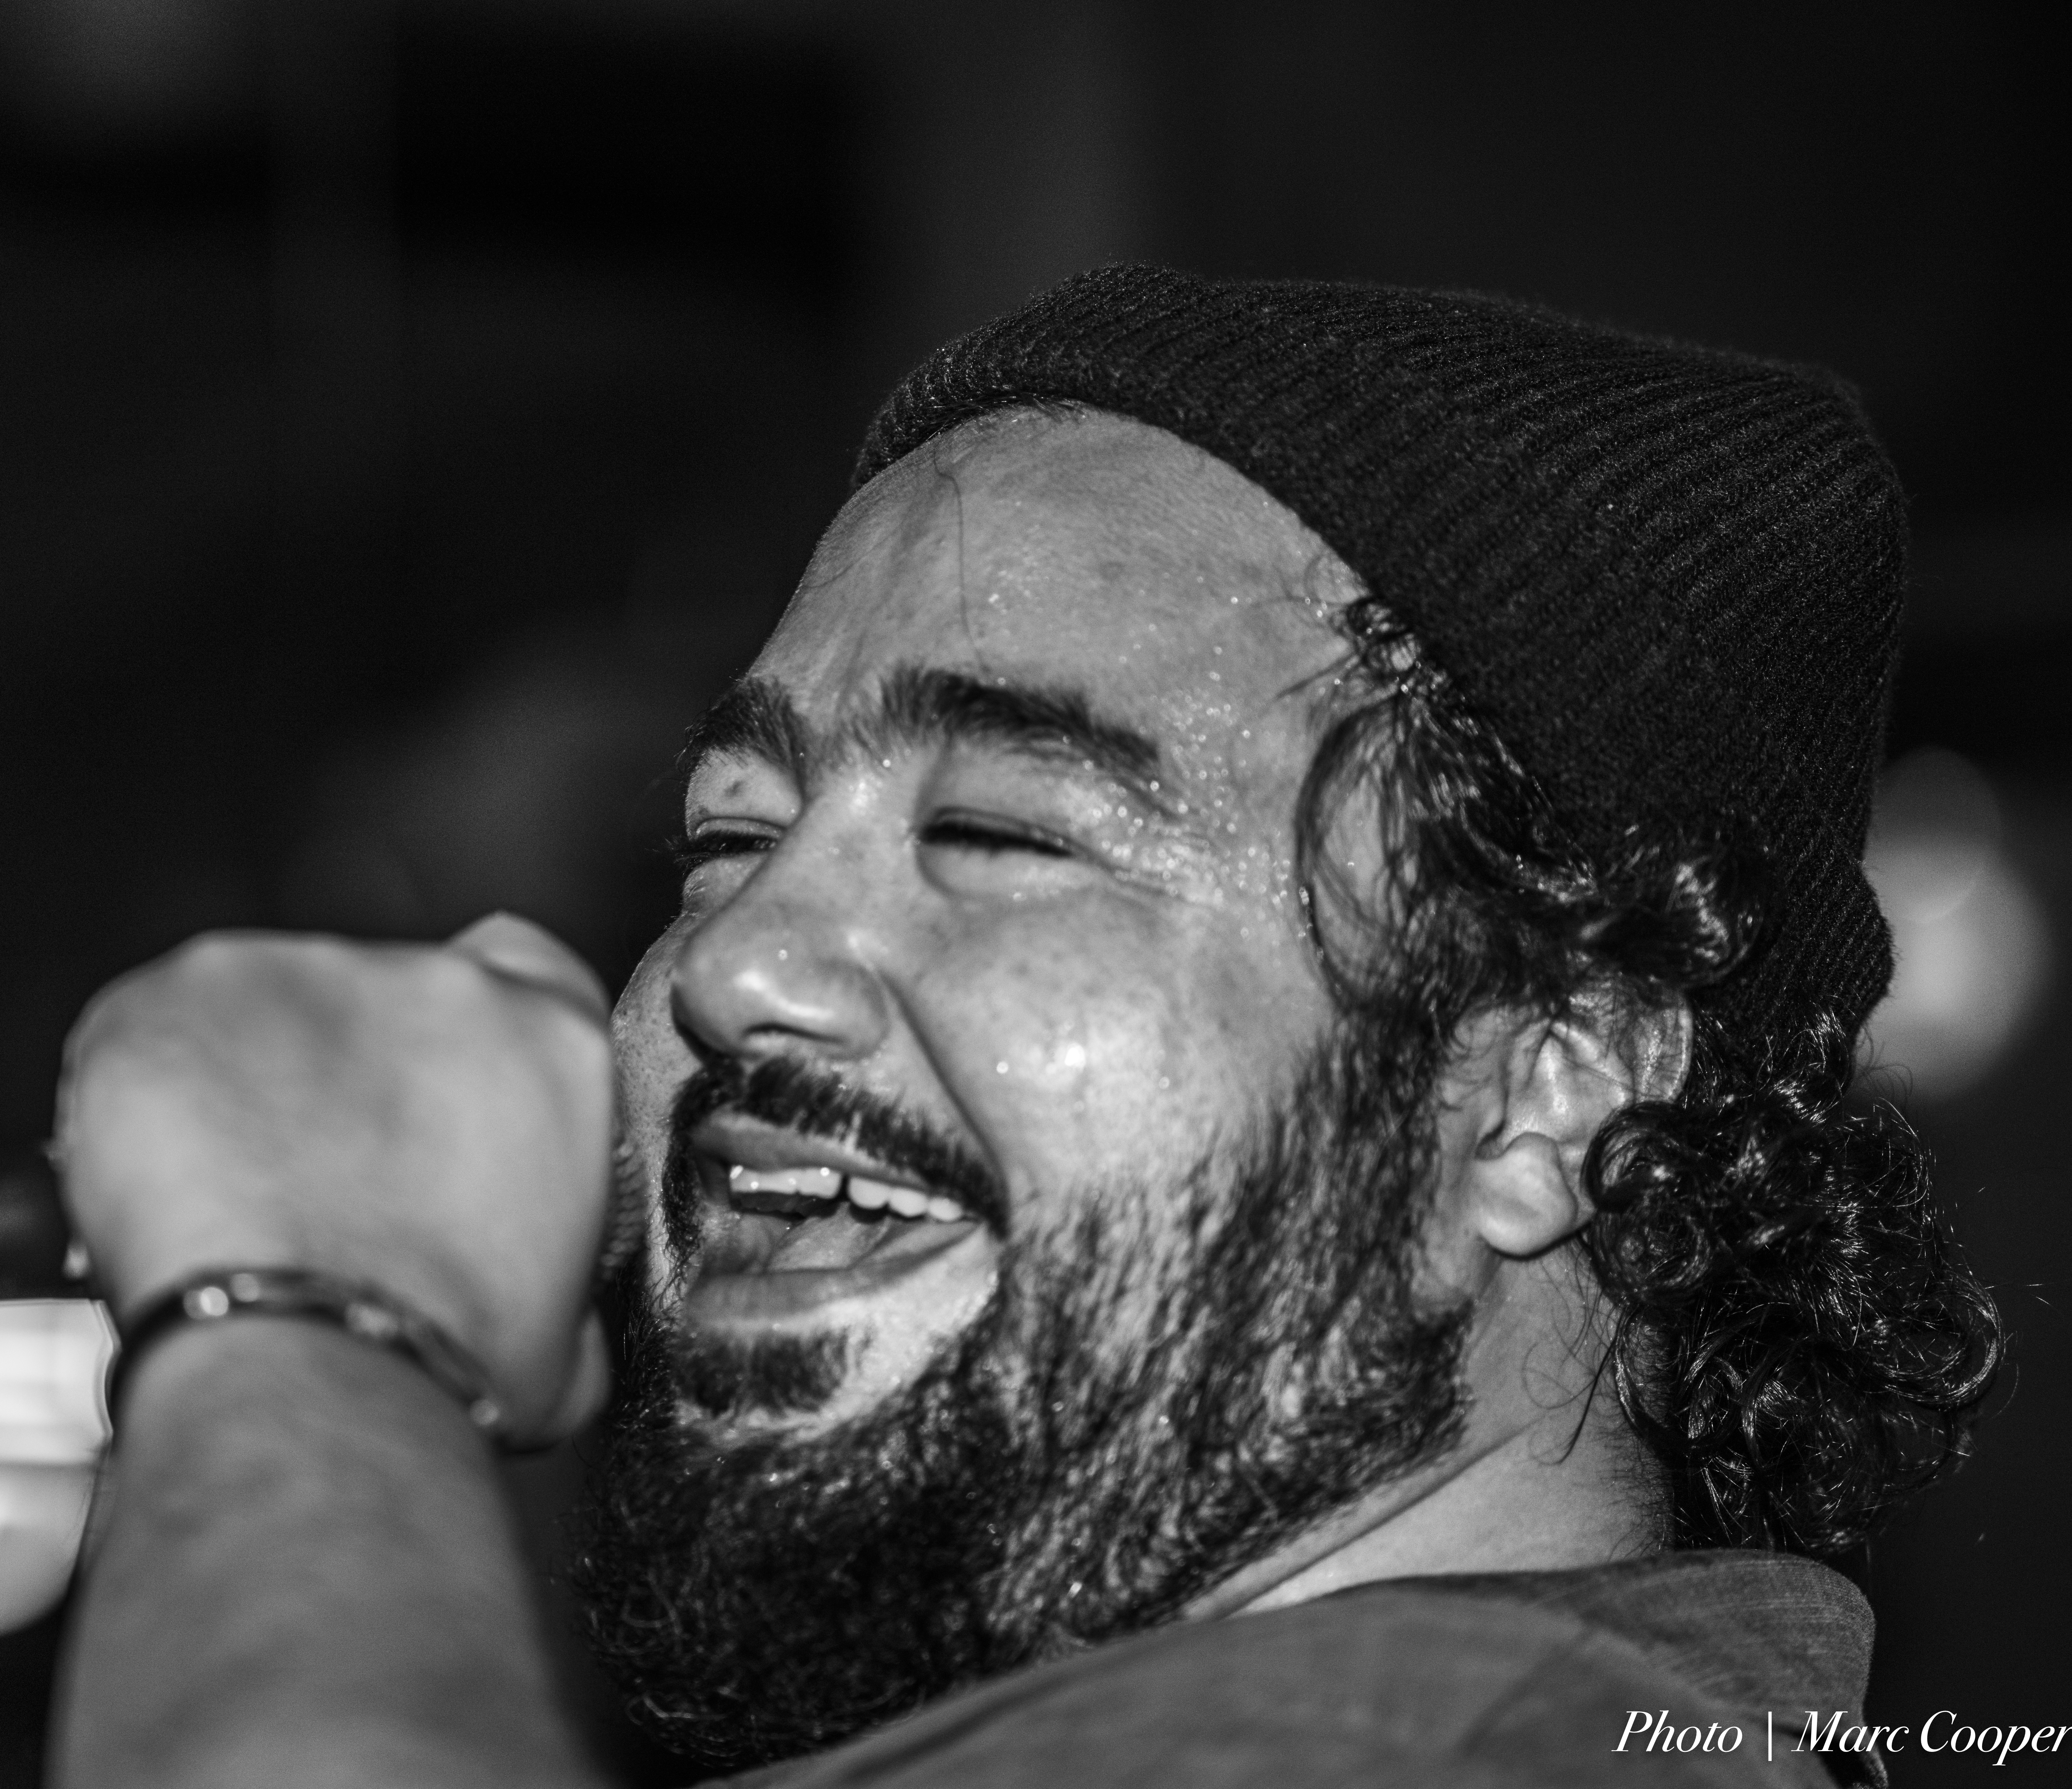
man, person, music, black and white, hair, photography, singer, portrait, nikon, musician, black, monochrome, hairstyle, beard, blues, photograph, harp, lightroom, d810, mauisugarmill, vocalist, harmonica, kimwilson, cadillaczackbluesparty, emotion, monochrome photography, facial hair